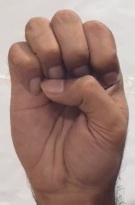
ASL sign: E